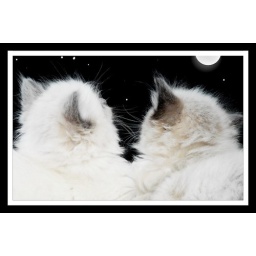
two kittens sitting side by side watching the nights sky